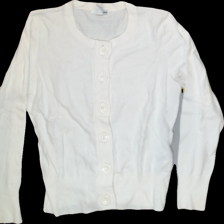
View: front
Type: Cardigan
Category: Ladies
Brand: H&M
Colors: White
Material: 59%cotton 41%nylone
Pattern: Plain
Cut: Regular, C-collar
Size: M
Season: All
Trend: No trend
Stains: Yes
Damage: 0
Price range: <50
Recommended usage: Export